Lasson, Yonne

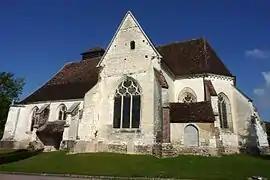
The church in Lasson

Lasson is a commune in the Yonne department in Bourgogne-Franche-Comté in north-central France.